Arginylglycylaspartic acid

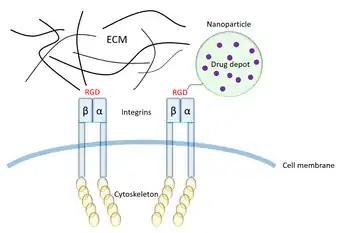
Illustration of an RGD-modified, drug-loaded nanoparticle binding to an integrin on the cell surface.

Conventional drug delivery methods, such as systemic or topical delivery, are associated with many issues such as low solubility, off-target effects, and disadvantageous pharmacokinetics. Nanoparticles have been employed to increase solubility and target delivery of the drug to the desired tissue, increasing concentration of the drug at the site of action and decreasing drug concentration elsewhere, thereby increasing the efficacy of the drug and decreasing side effects. RGD has been employed to target nanoparticles containing drugs to specific cell types, especially cancer cells expressing integrin αvβ3.